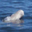
Label: whale